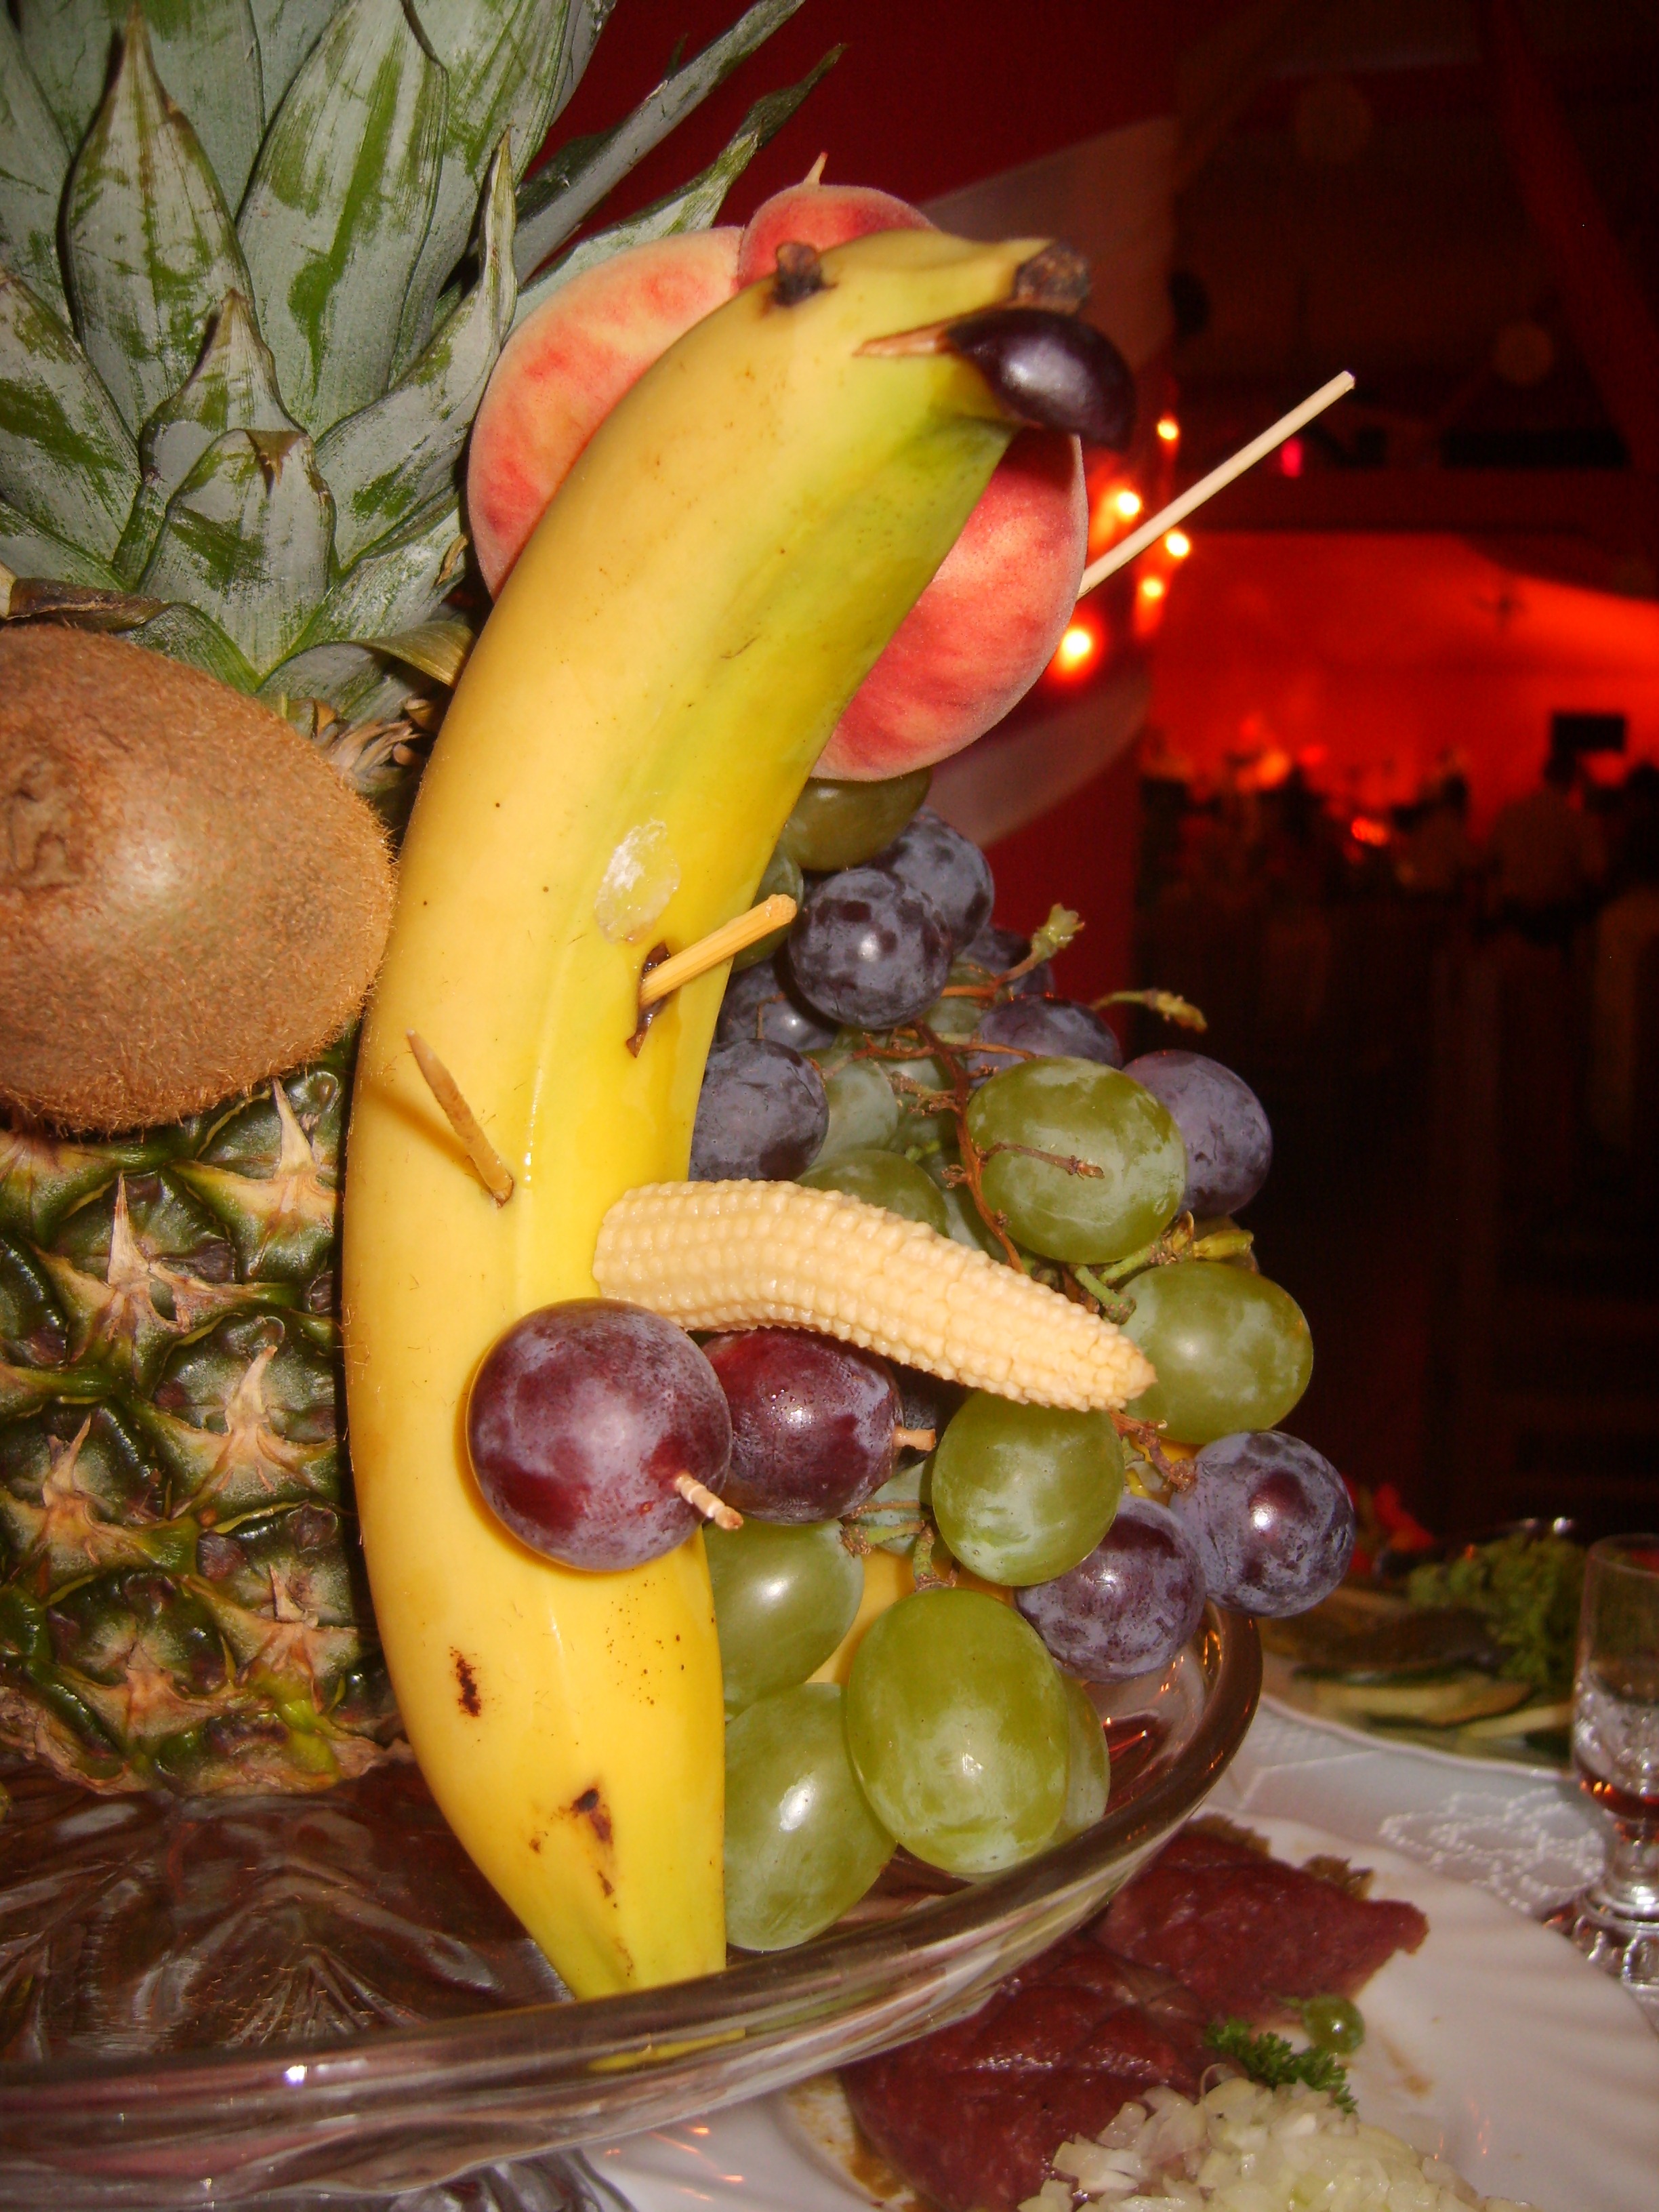
plant, fruit, food, produce, banana, tropical fruit, grapes, apples, bunch of grapes, flowering plant, land plant, banana family